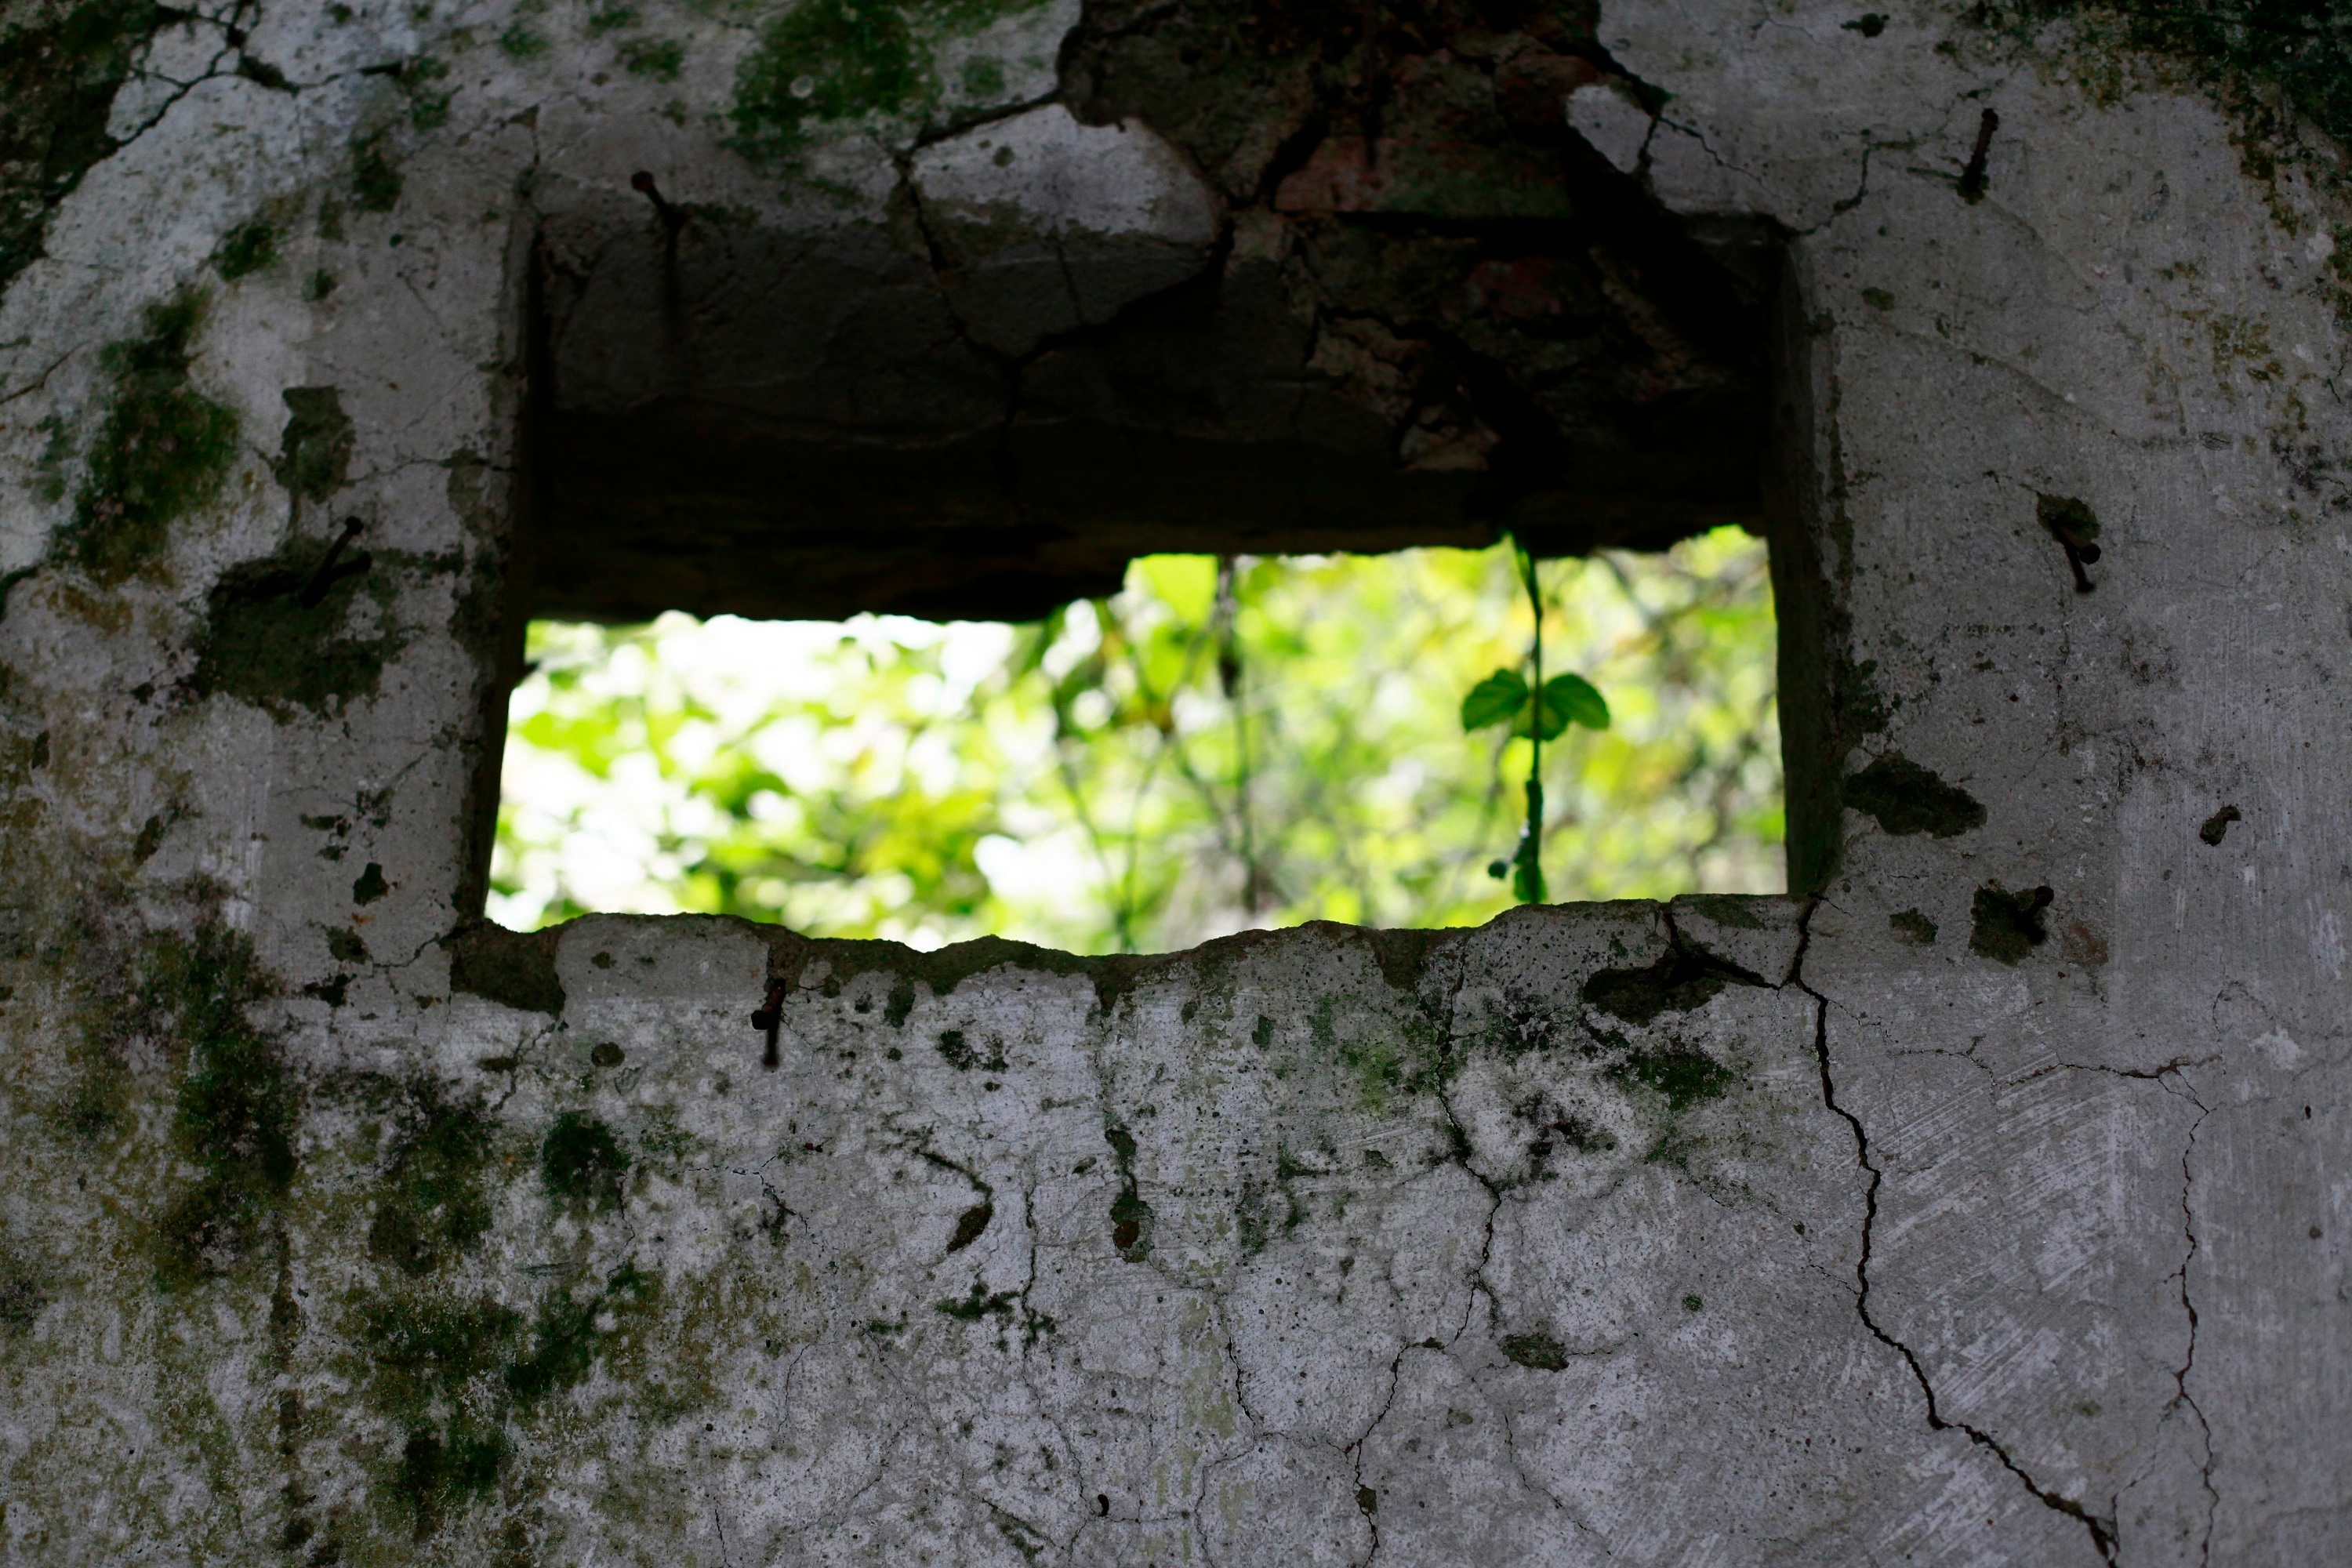
tree, nature, rock, light, plant, white, texture, leaf, flower, number, wall, green, color, soil, yellow